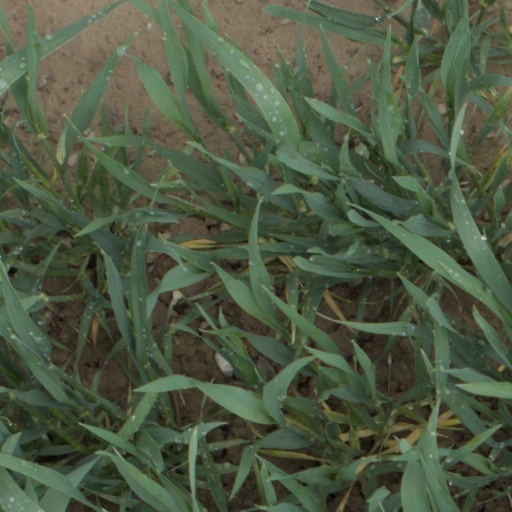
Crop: wheat